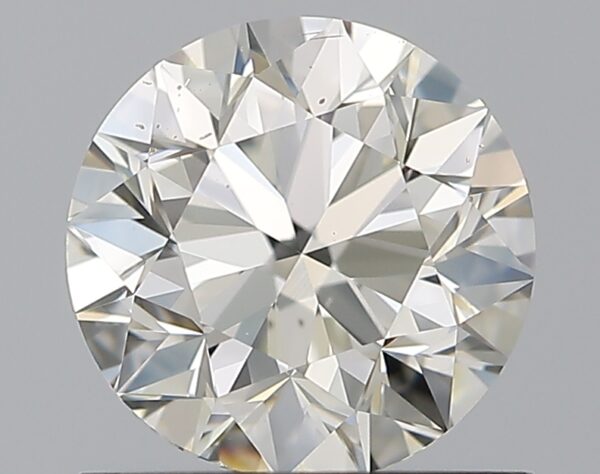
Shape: round
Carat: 0.9
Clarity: VS2
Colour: J
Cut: VG
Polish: EX
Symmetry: VG
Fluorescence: ST
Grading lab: GIA
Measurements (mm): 6 x 6.06 x 3.9